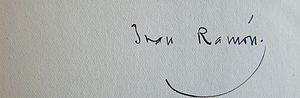
Juan Ramón Jiménez, né à Moguer, en Andalousie, le 23 ou 24 décembre 1881 et mort le 29 mai 1958 à San Juan, à Porto Rico, est un poète espagnol de la génération de 14.